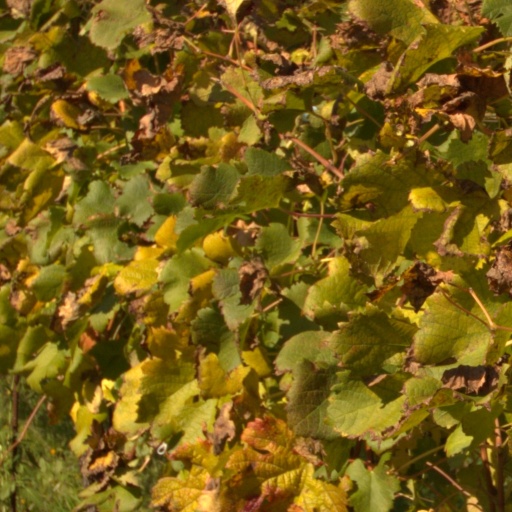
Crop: grape